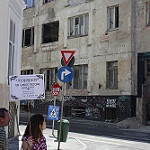
Scene: Outdoor